Carolina Hall (Chapel Hill, North Carolina)

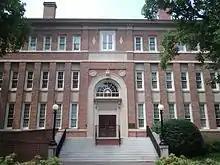
Saunders Hall in 2014, before the renaming

University students protested the name "Saunders Hall" starting in 2001, when the Black Student Movement began protesting the building's name. The Real Silent Sam Coalition, an advocacy group dedicated to raising awareness about the racialized history of spaces on campus, launched a movement in 2015 to rename Saunders Hall, place a plaque on "Silent Sam" that contextualizes its history, and implement a historical tour of the racialized space on campus for first-year students. The 10–3 vote to make the changes reflected a divisions among trustees about how to address the university's racial history. Other buildings on campus named after people associated with white supremacy include the Julian Shakespeare Carr Building, Josephus Daniels Student Stores, John Washington Graham Residence Hall, J.G. de Roulhac Hamilton Hall, Cameron Morrison Residence Hall, John J. Parker Residence Hall, Thomas Ruffin Residence Hall and Cornelia Phillips Spencer Hall.